Pearl in the Palm

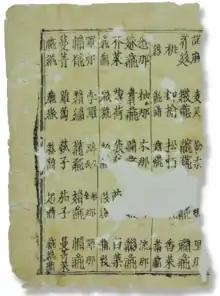
Page from the "Pearl in the Palm" found at the Northern Mogao Caves

The Pearl in the Palm or the Timely Pearl (Tangut:) is a bilingual glossary between the Chinese and Tangut languages, compiled in 1190 by Gule Maocai (骨勒茂才) of the Western Xia dynasty. It survives as a single complete copy of a 12th-century woodblock printed book that was discovered in Khara-Khoto. In addition, a single page from a different copy of the same edition of the "Pearl in the Palm" was found at the Northern Mogao Caves in 1989. The book transcribes the pronunciation of Chinese words into Tangut characters, and the pronunciation of Tangut characters into Chinese characters, and so is a very important source for Tangut historical phonology, and was the primary source before the publication of monolingual Tangut dictionaries.